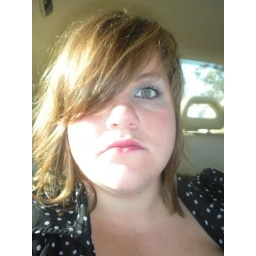
cat is always running late....therefore she does her makeup in the car :P